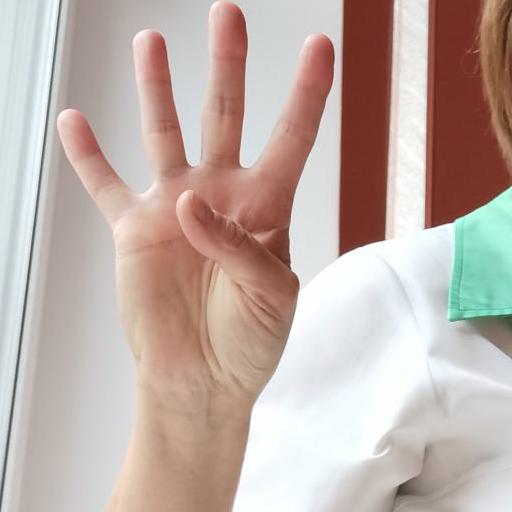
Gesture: four